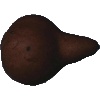
Label: Pear Kaiser 1